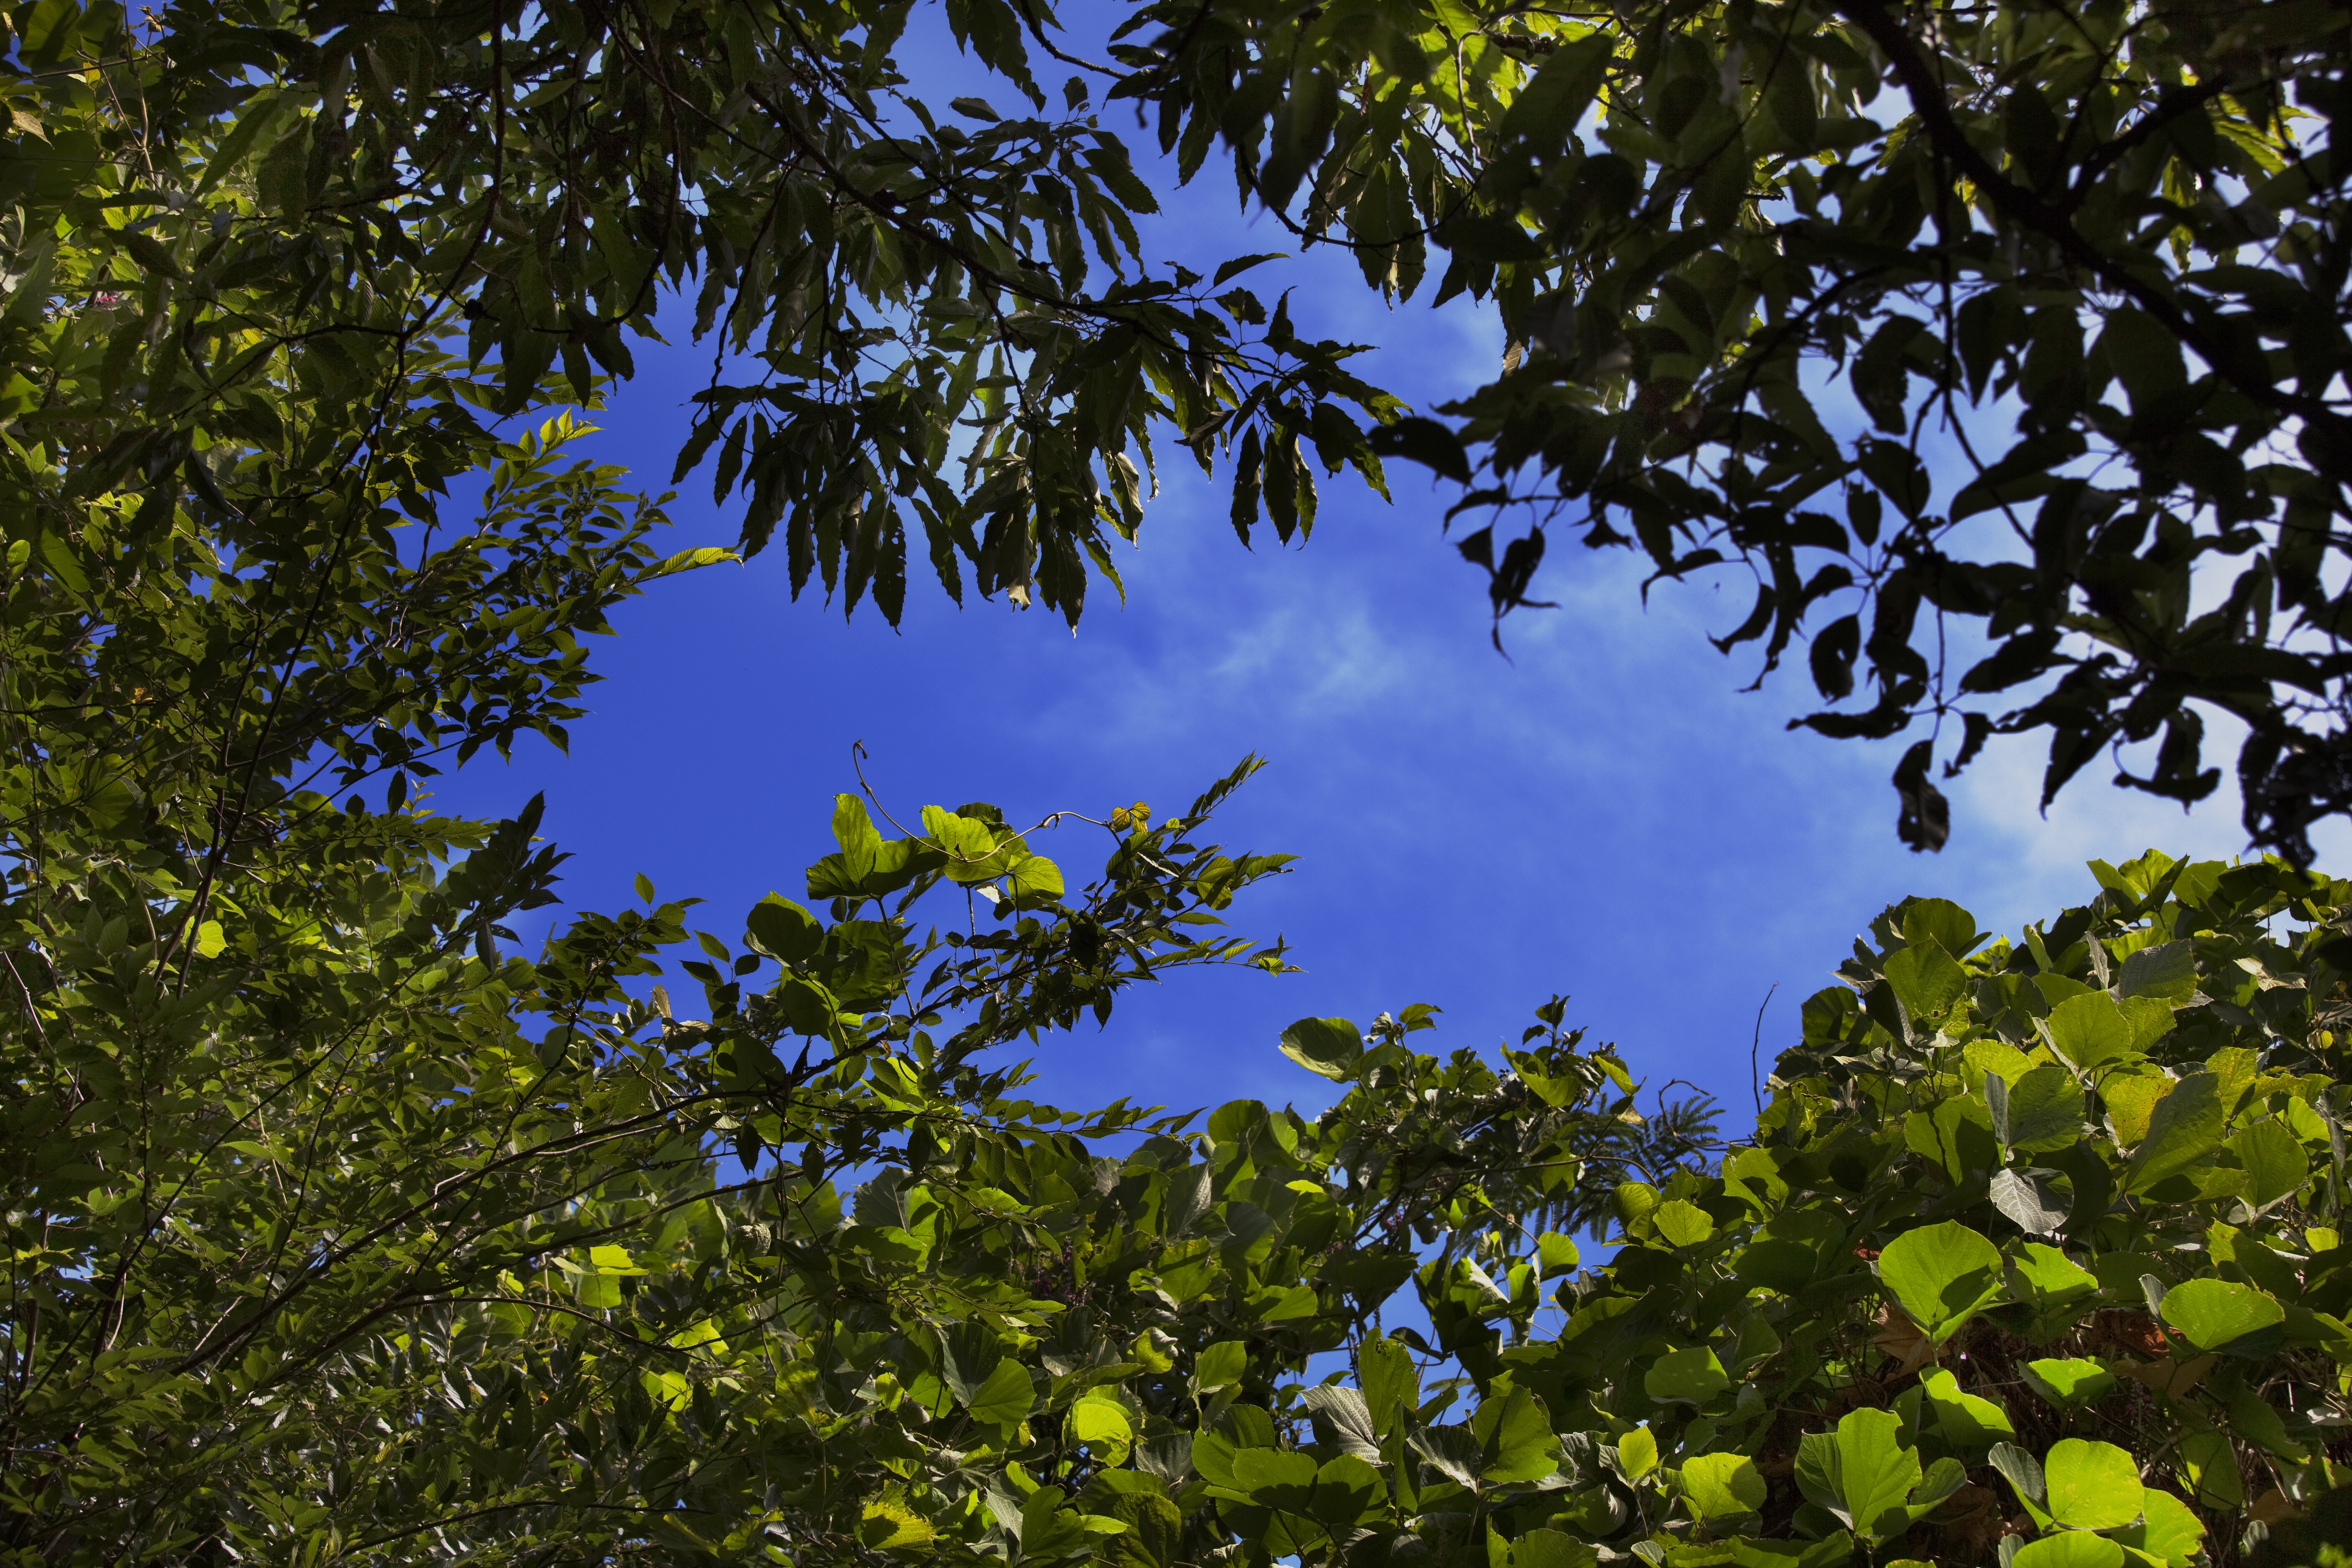
tree, nature, forest, branch, plant, sky, meadow, sunlight, leaf, flower, green, high, jungle, autumn, botany, garden, flora, vegetation, rainforest, 5d, hires, woodland, habitat, markii, tropics, hi, res, resolution, flowering plant, natural environment, woody plant, land plant